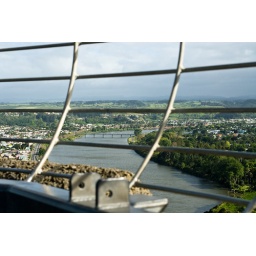
A view out toward the ocean in from atop the tower in Wanganui. The river is the Whanganui.